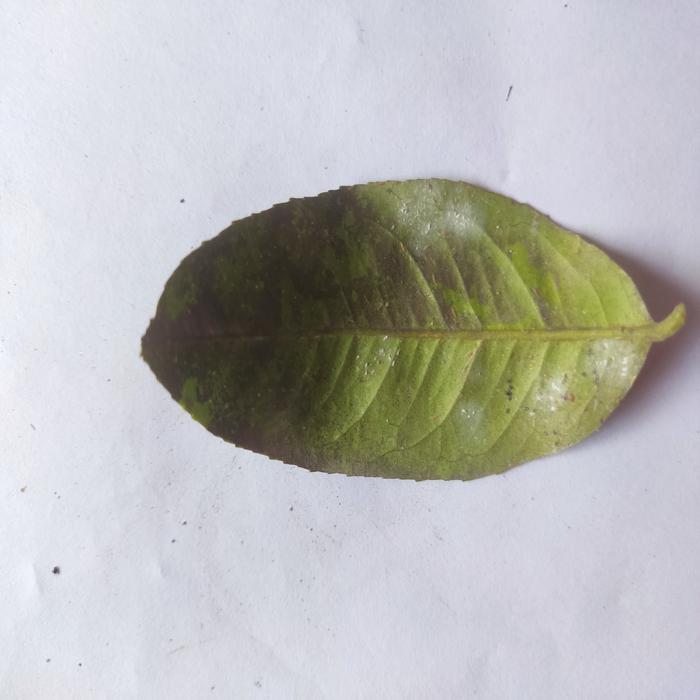
Crop: Lemon
Leaf condition: Sooty_Mold